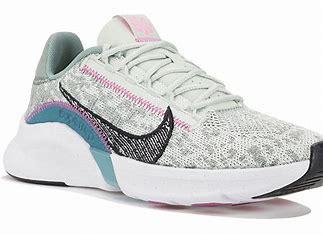
Brand: Nike
Model: Superrep Go 3 Flyknit Next Nature